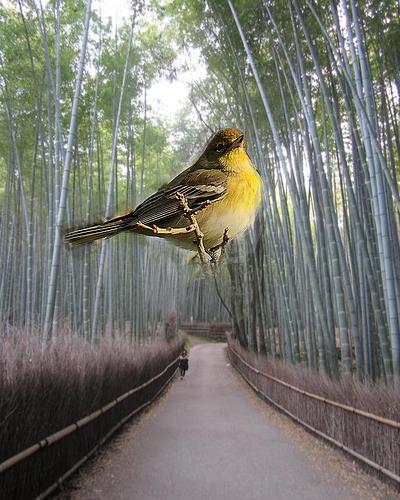
Bird species: Palm_Warbler
Bird type: landbird
Background: land